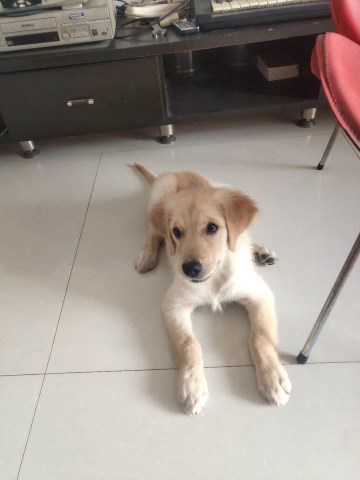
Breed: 5355-n000126-golden_retriever